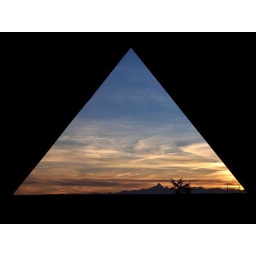
window in the sky 2